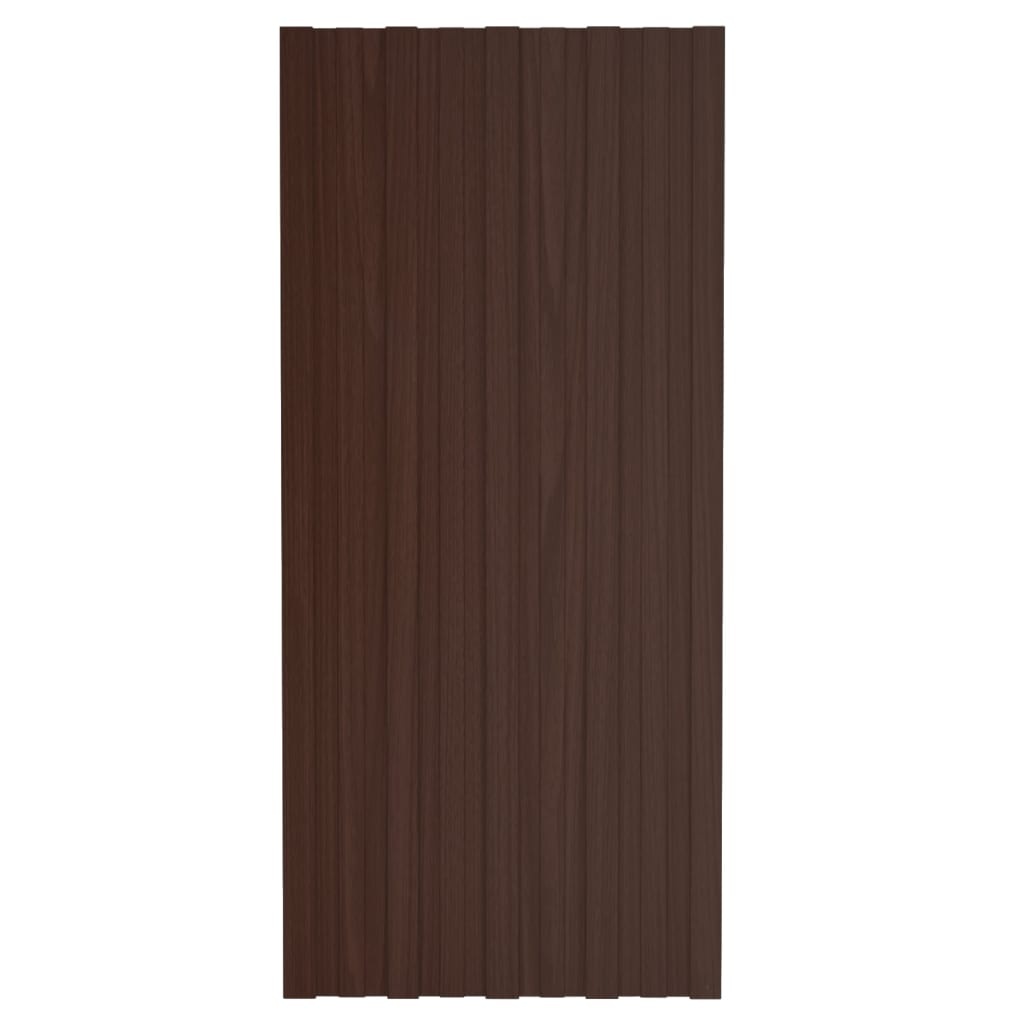
Pannelli da Tetto 12 pz in Acciaio Zincato Marrone 100x45 cm
Questi versatili pannelli per tetto sono realizzati in acciaio zincato che è durevole, resistente e non si corrode o non subisce l'influenza di condizioni meteorologiche estreme. Sono leggeri e facili da montare e allo stesso tempo conferiscono un aspetto esteticamente gradevole. Questi pannelli per tetti in metallo sono adatti per garage temporanei, capannoni, stalle, case mobili e così via. Sono molto facili da installare e mantenere. Colore: marrone Materiale: Acciaio zincato Dimensioni: 100 x 45 cm (L x P) Spessore: 0,23 mm La consegna include: 12 pannelli da tetto Colore: marrone Materiale: Acciaio zincato Dimensioni: 100 x 45 cm (L x P) Spessore: 0,23 mm La consegna include: 12 pannelli da tetto
Brand: vidaXL
Category: Hardware > Building Materials > Roofing > Roof Flashings